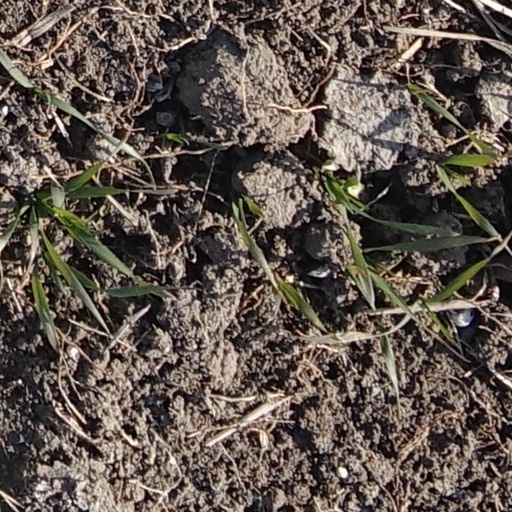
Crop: wheat